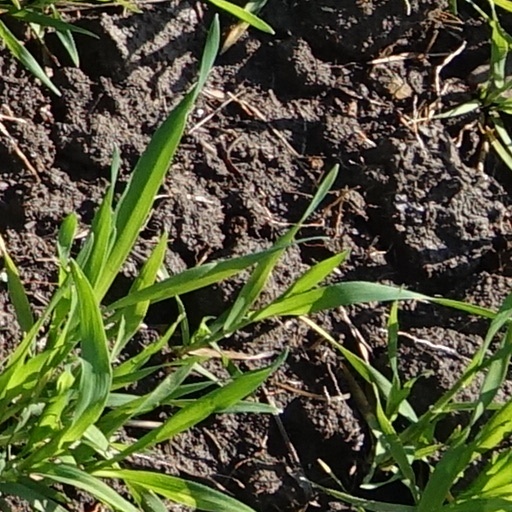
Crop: wheat